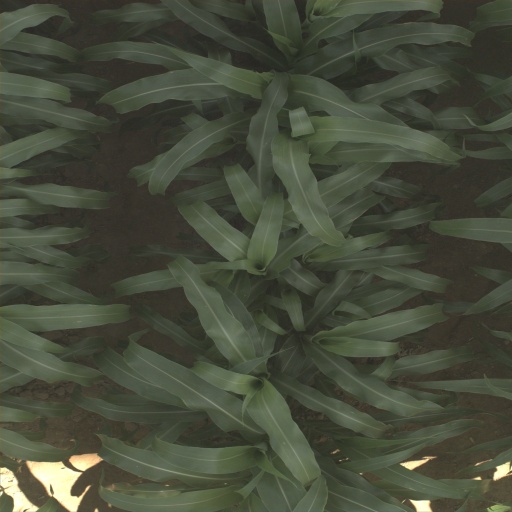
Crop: sorghum